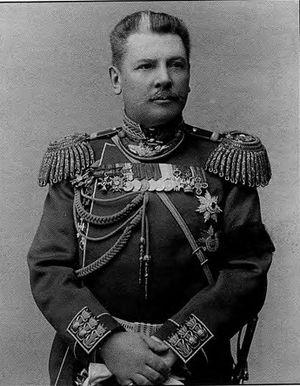
Le régiment Semionovsky, était avec le Régiment Préobrajensky le régiment d’infanterie le plus ancien de la Garde impériale russe.